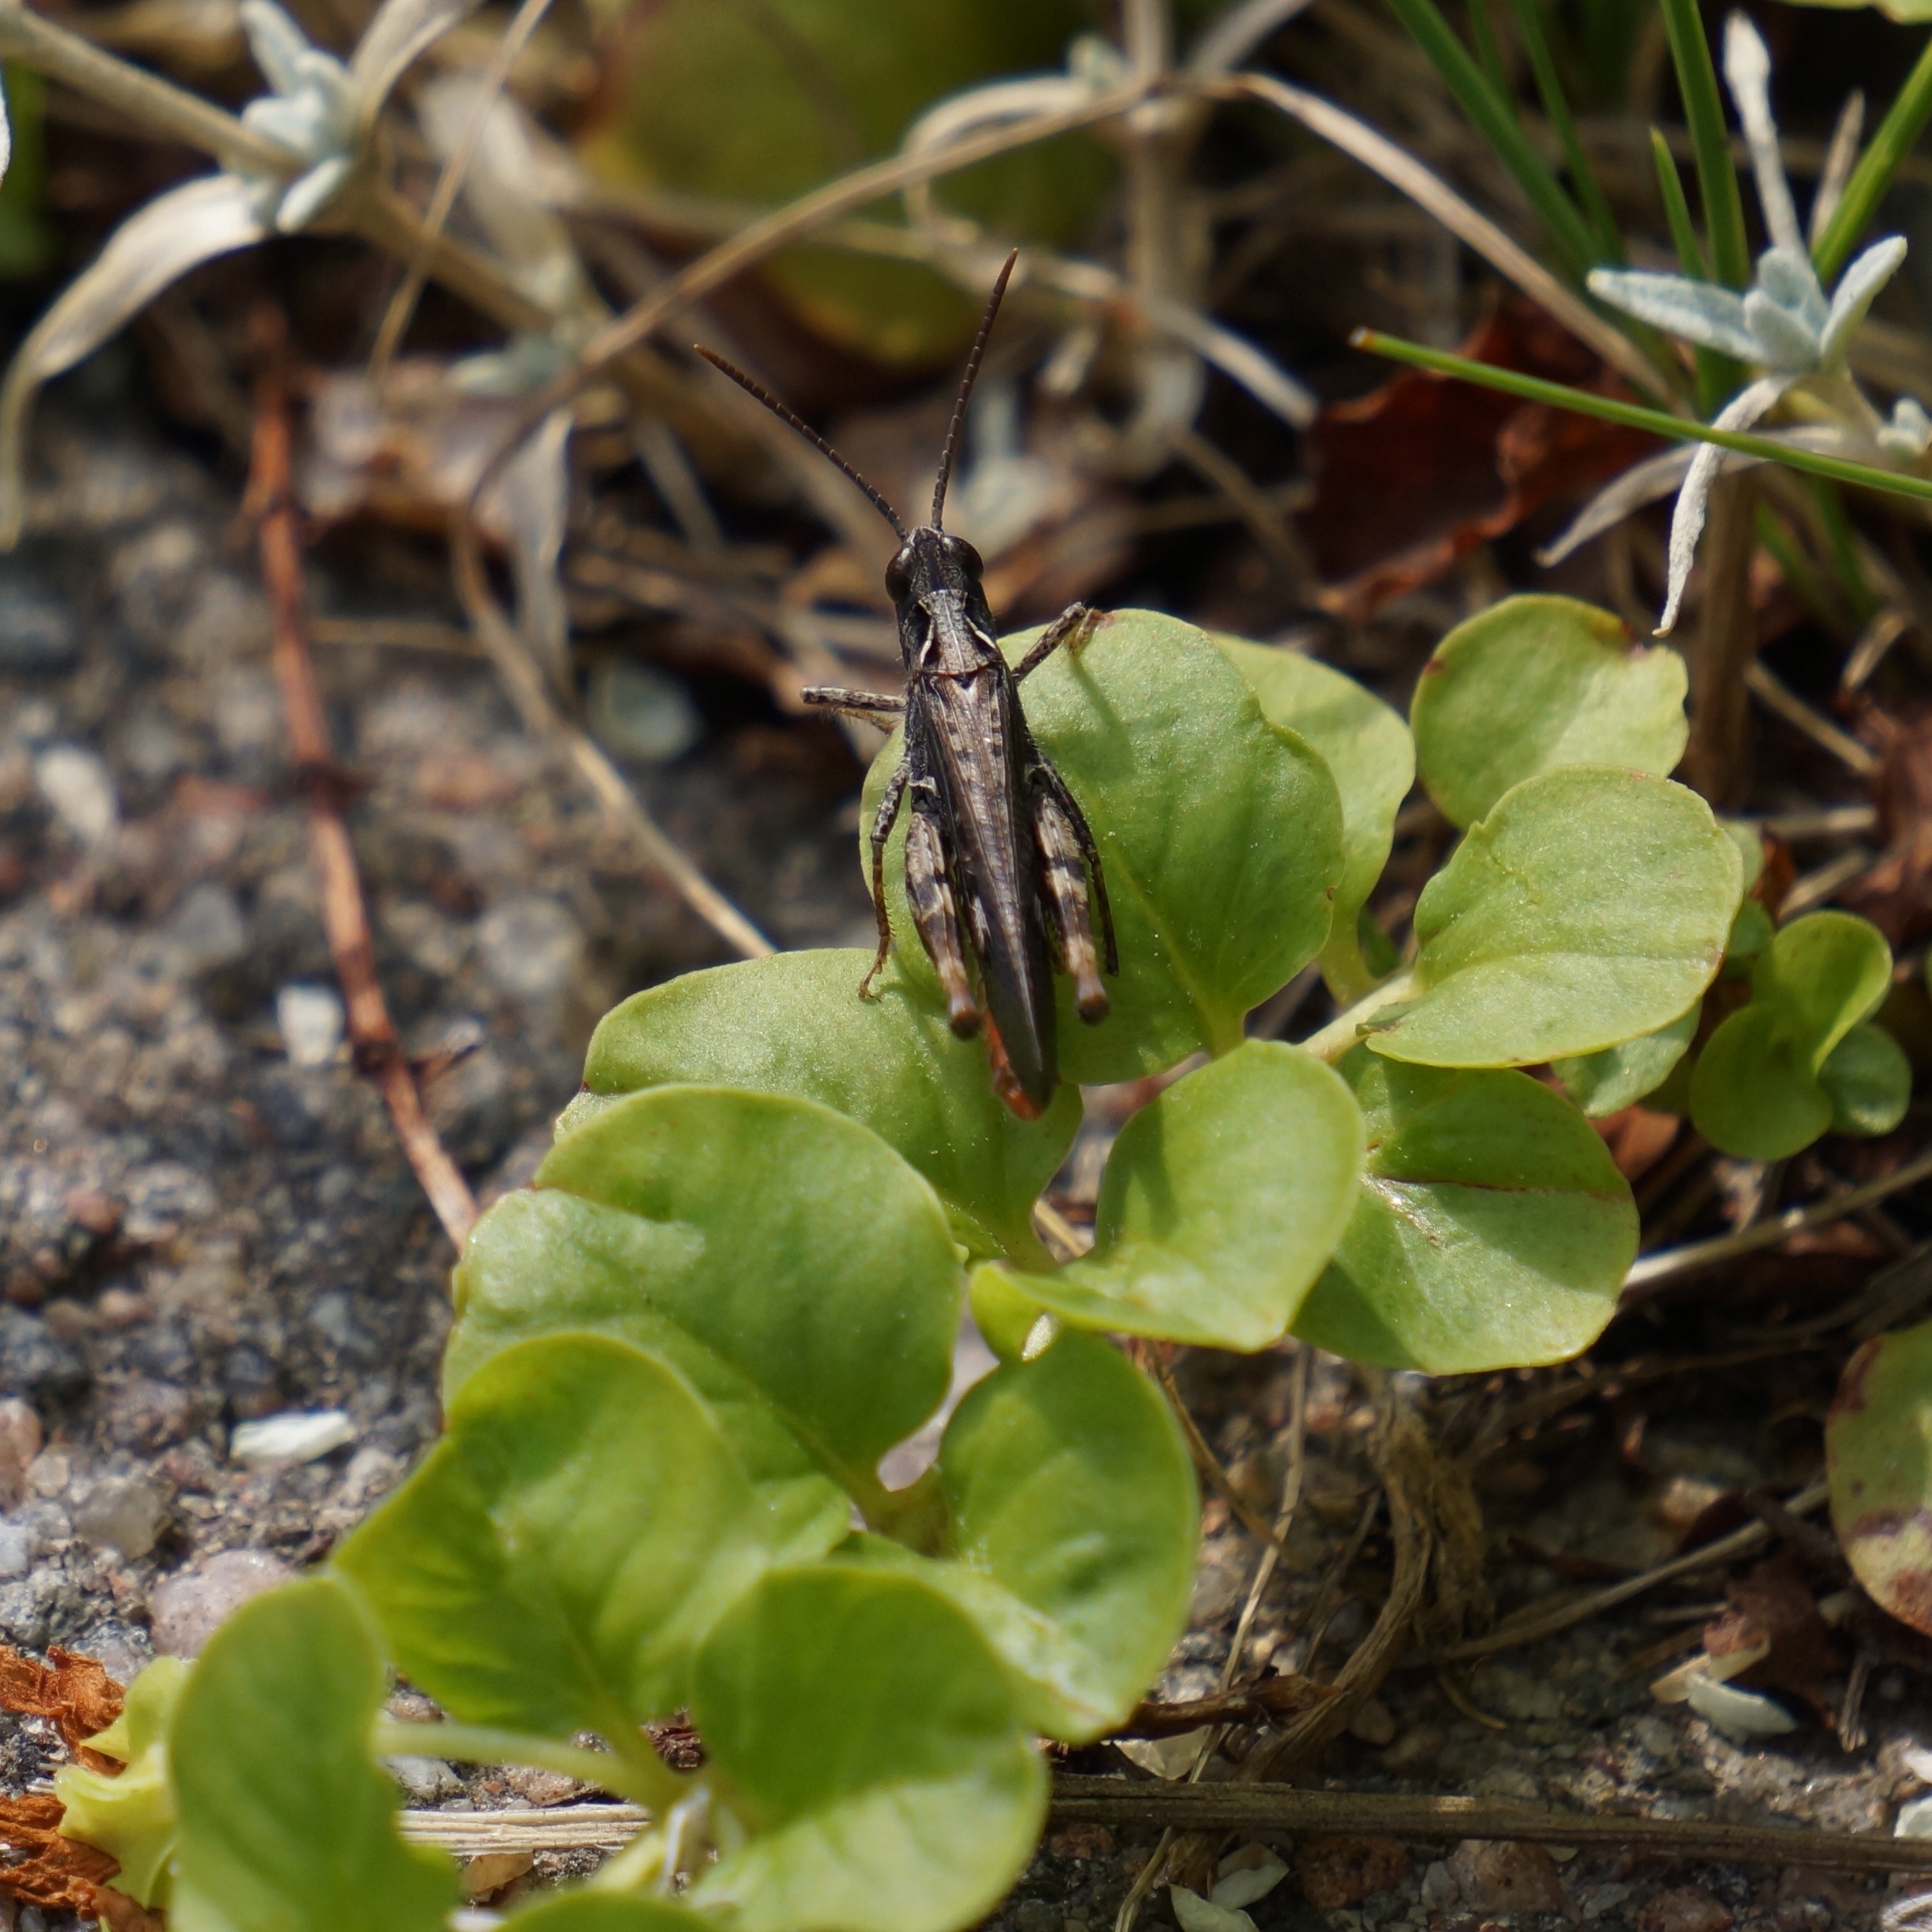
leaf, flower, wildlife, green, insect, brown, butterfly, flora, fauna, invertebrate, grasshopper, macro photography, skipping, moths and butterflies, hy neinen